Protein filament

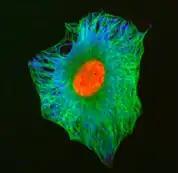
A human cell showing the tubulin component of the cytoskeleton in green and the nucleus in red. The blue staining is a single cytoplasmic protein.

Microtubules are the largest type of filament, with a diameter of 25 nm wide, in the cytoskeleton. A single microtubule consists of 13 linear microfilaments. Unlike microfilaments, microtubules are composed of a protein called tubulin. The tubulin consists of dimers, named either "αβ-tubulin" or "tubulin dimers", which polymerize to form the microtubules. These microtubules are structurally quantified into three main groups: singlets, doublets, and triplets. Singlets are microtubule structures that are known to be found in the cytoplasm. Doublets are structures found in the cilia and flagella. Triplets are found in the basal bodies and centrioles. There are two main populations of these microtubules. There are unstable short-lived microtubules that will assemble and disassemble rapidly. The other population are stable long-lived microtubules. These microtubules will remain polymerized for longer periods of time and can be found in flagella, red blood cells, and nerve cells. Microtubules have the ability to play a significant role in the organization of organelles and vesicles, beating of cilia and flagella, nerve and red blood cell structure, and alignment/ separation of chromosomes during mitosis and meiosis.